Taejon Airfield

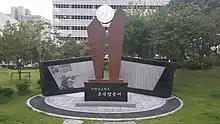
A memorial stone for the Battle of Taejon at Boramae park where the airfield was located in Daejeon, called Taejon.

In 1980s the airfield was enveloped by the city of Daejeon and it is now a commercial and residential area.